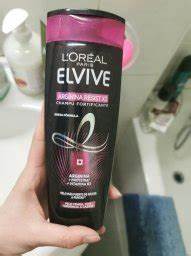
Waste category: plastic